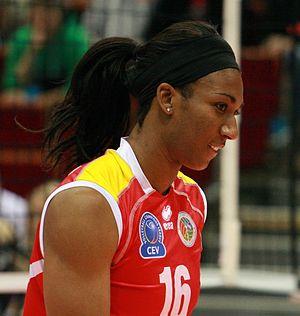
L'équipe des États-Unis de volley-ball féminin est composée des meilleures joueuses américaines sélectionnées par la Fédération Américaine de Volleyball. Elle est actuellement classée au 3ᵉ rang de la FIVB au 21 octobre 2018.
Foluke Akinradewo est une joueuse de volley-ball américaine née le 5 octobre 1987 à London. Elle mesure 1,91 m et joue au poste de centrale. Elle totalise 191 sélections en équipe des États-Unis.